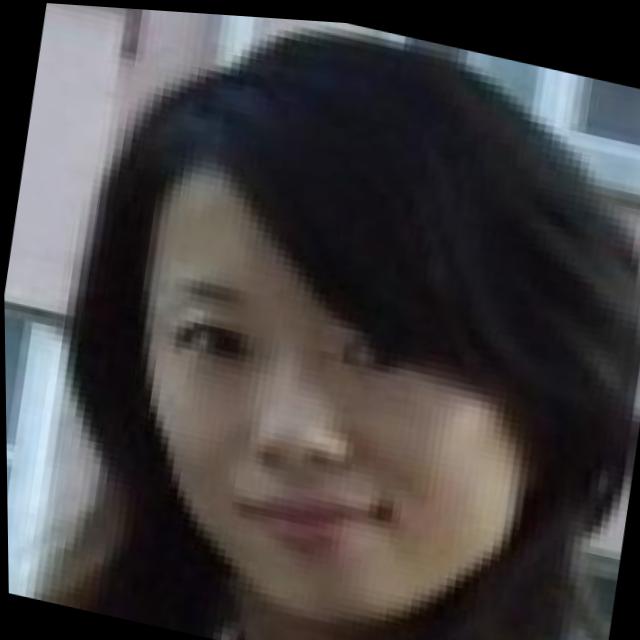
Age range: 21-44